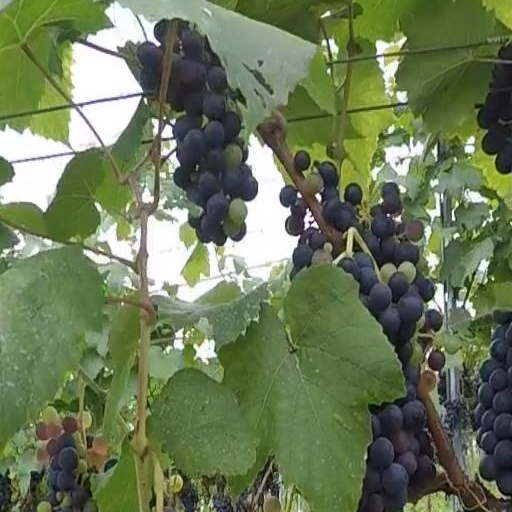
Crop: grape